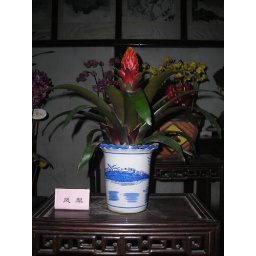
flowers in greenhouse @ tiger hill garden